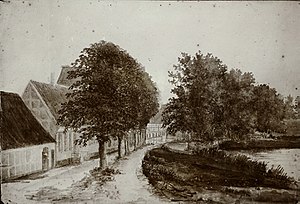
Andreas Severin Weis
Aarhus Mølle, 1860. Malet af Bertha Magdalene Weis
Aarhus Mølle 1860
Andreas Severin Weis var Cand.polyt. og ejer af Aarhus Mølle 1846-89.